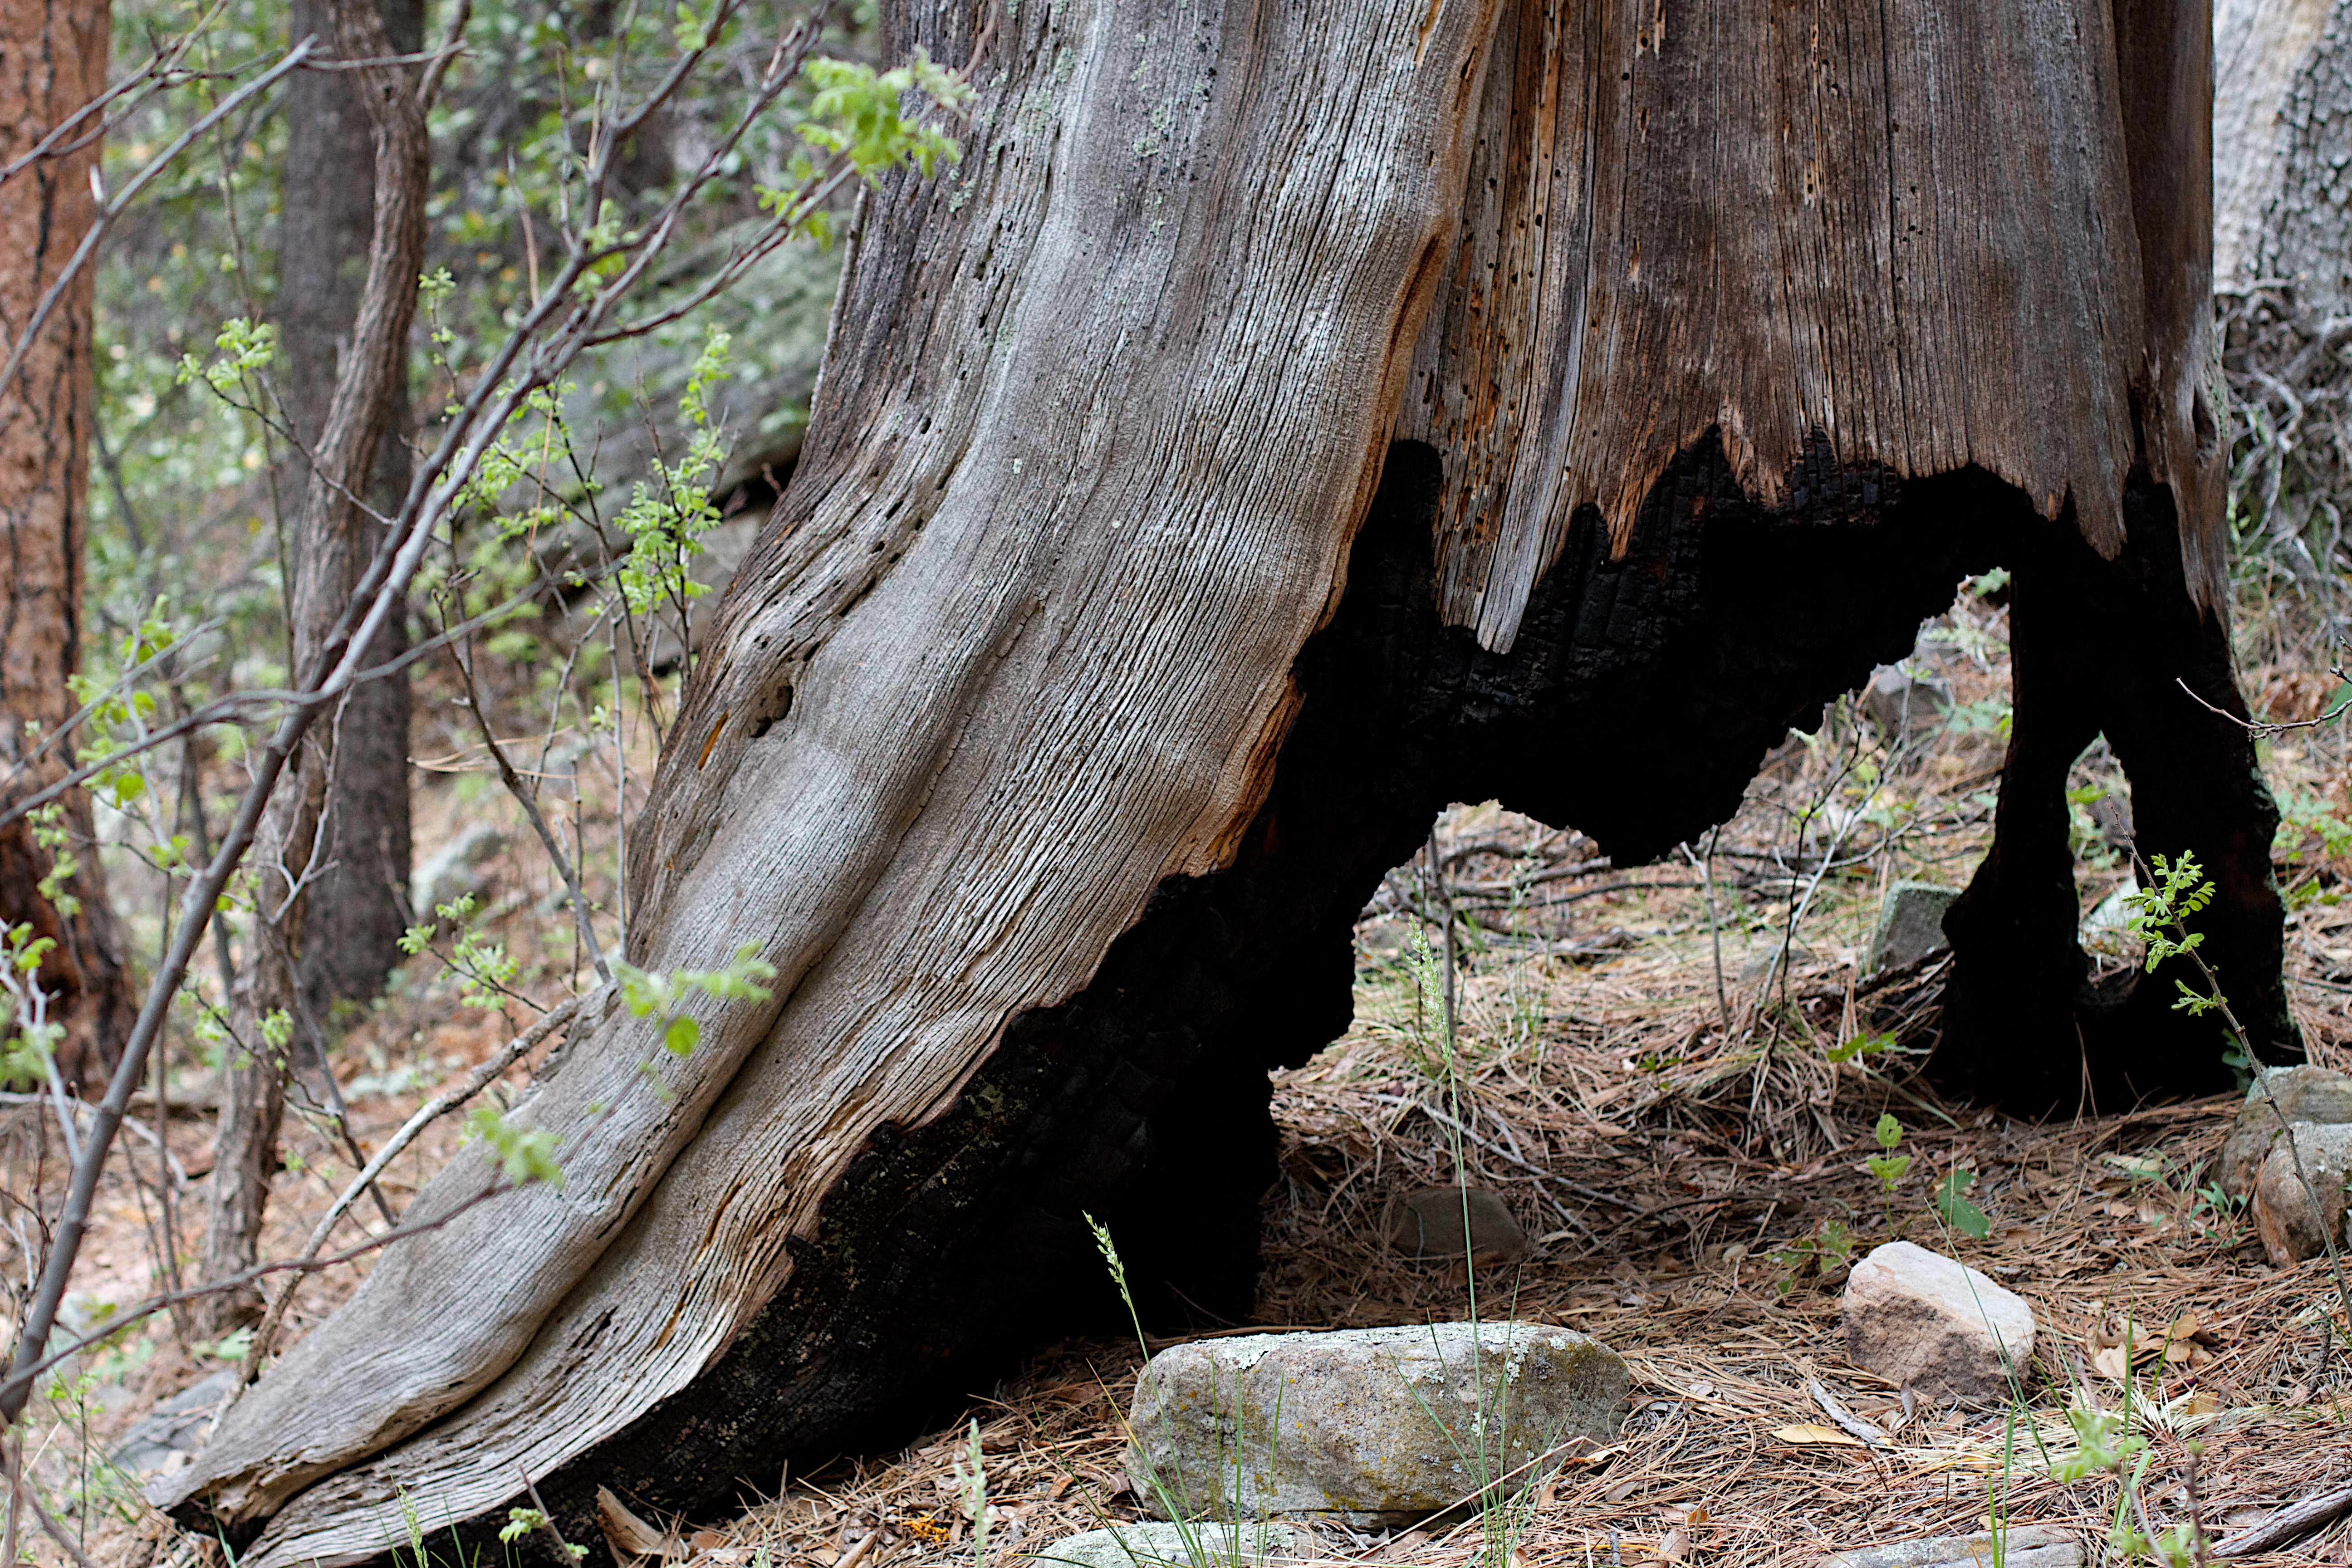
tree, nature, forest, wilderness, branch, plant, wood, leaf, flower, trunk, wildlife, jungle, autumn, flora, fauna, rainforest, woodland, habitat, natural environment, woody plant